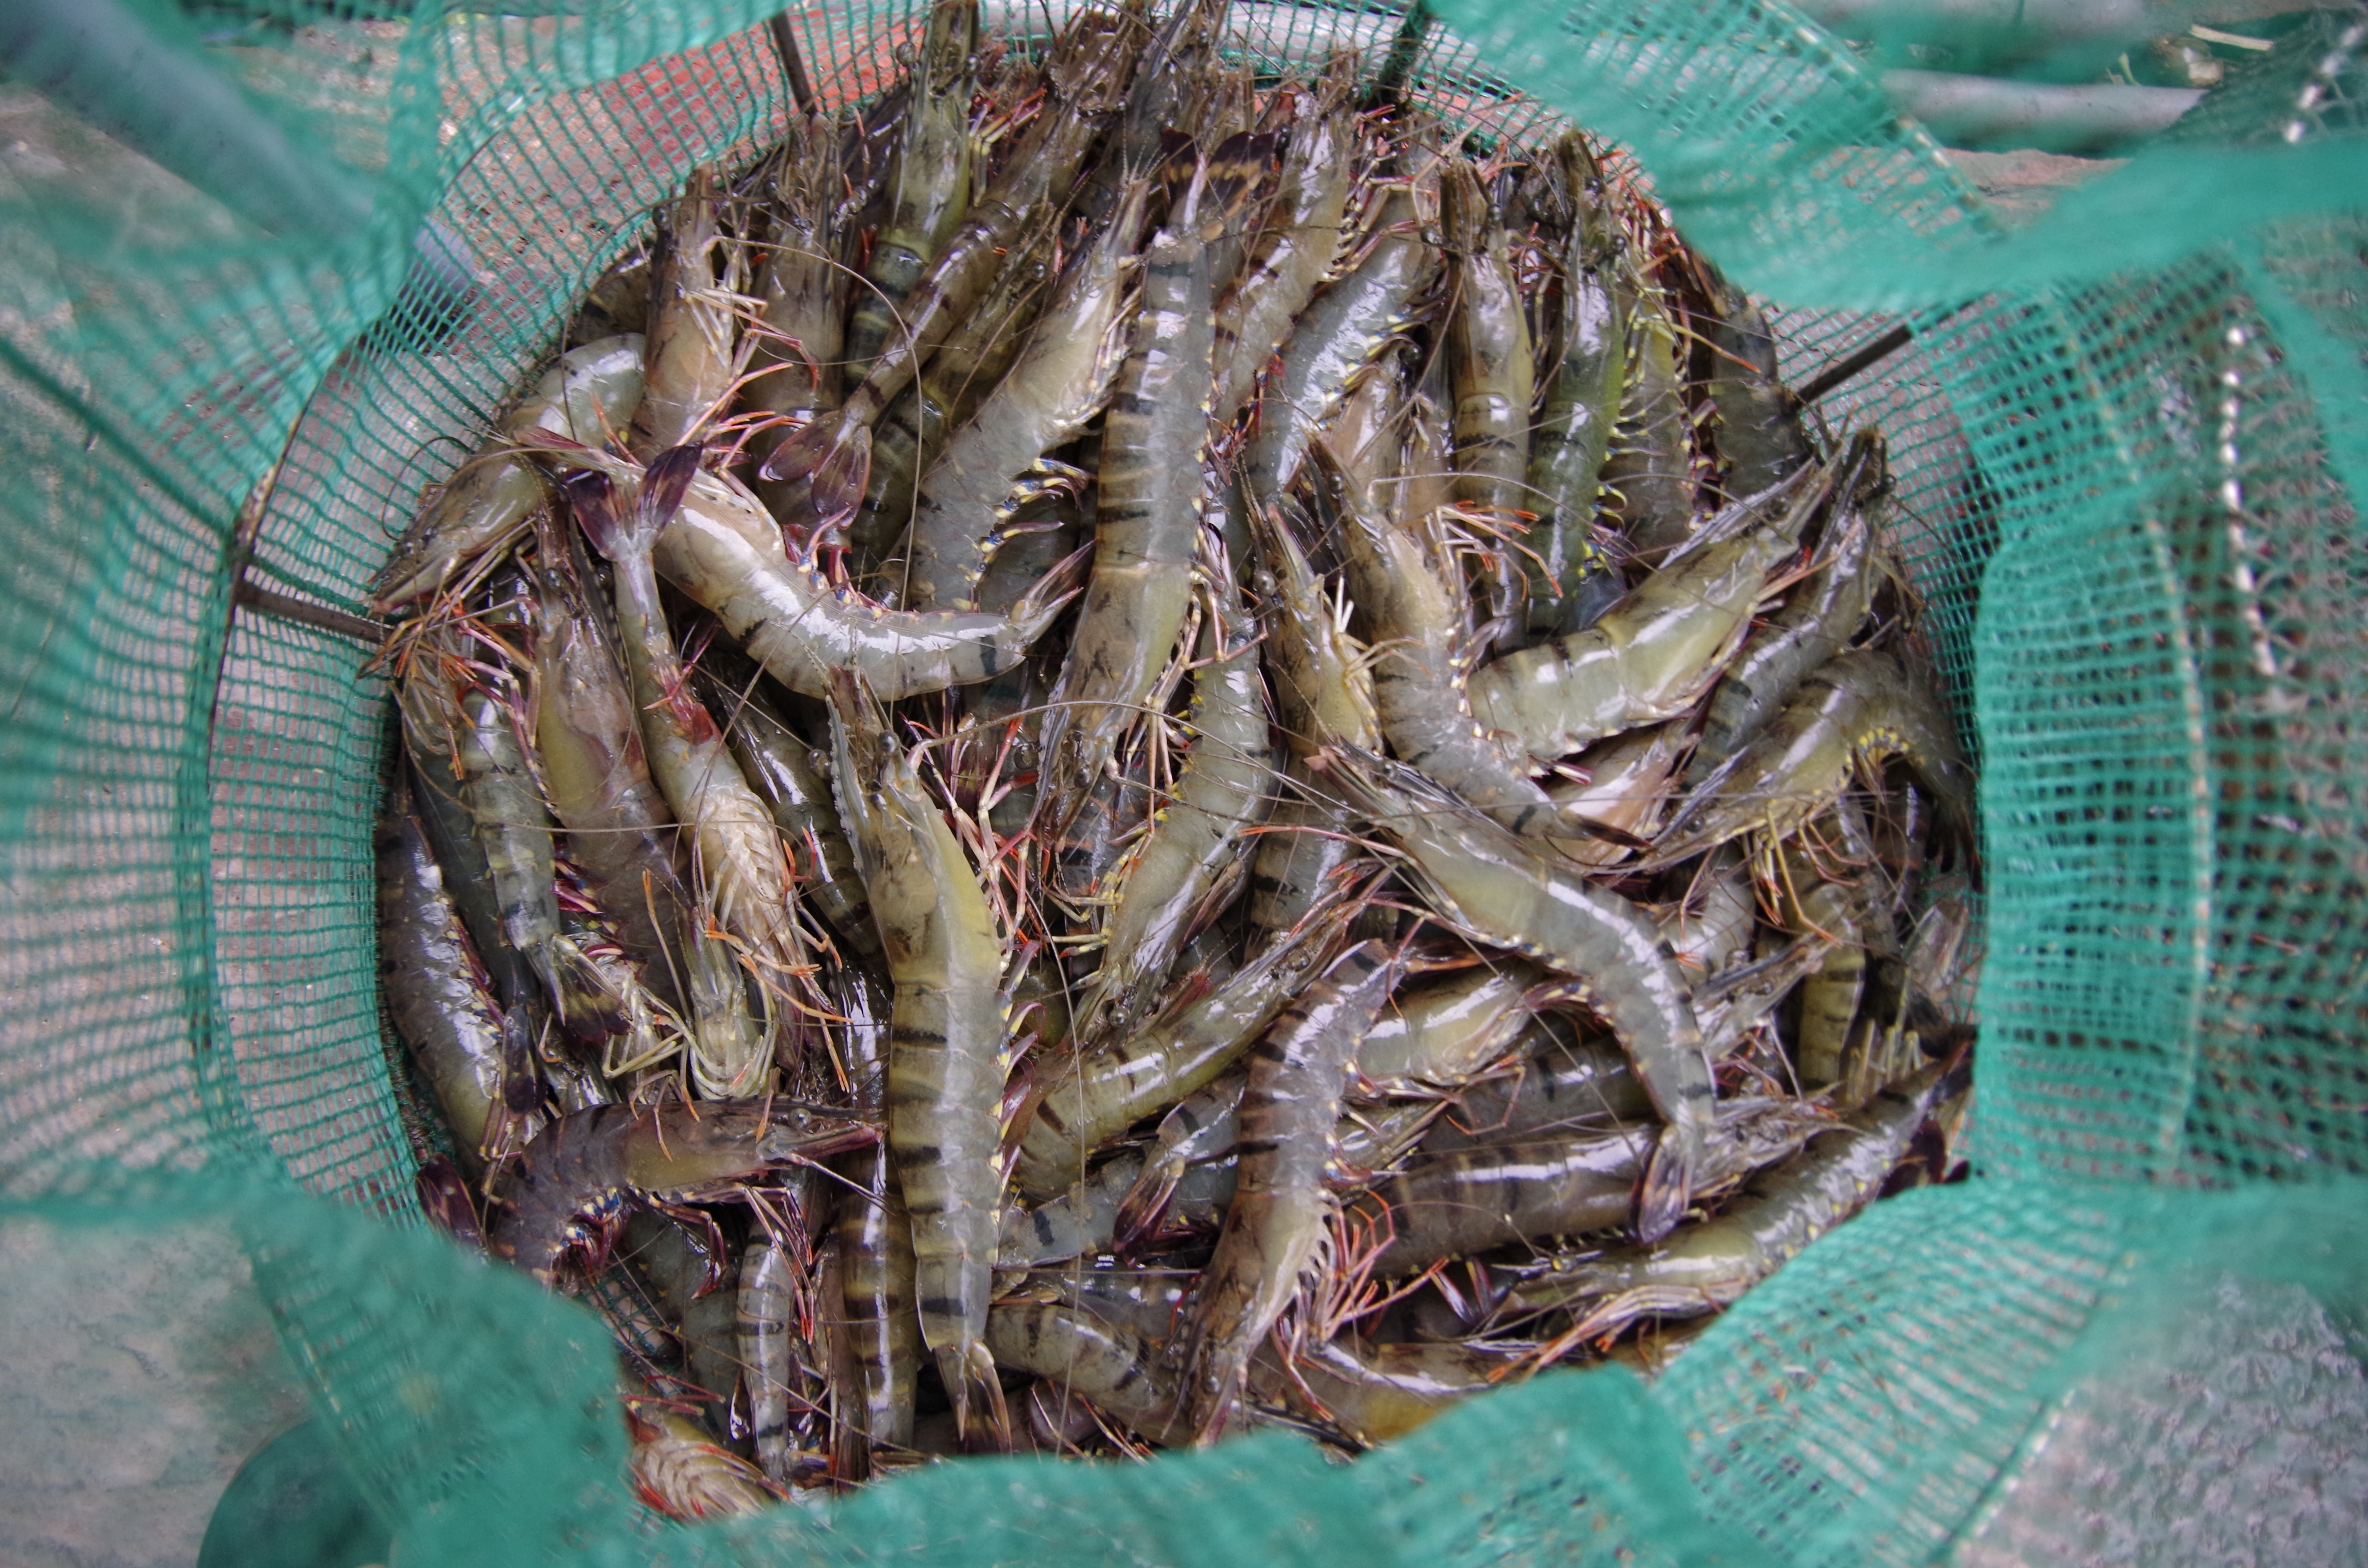
food, biology, peaceful, seafood, fish, fauna, invertebrate, shrimp, worm, catch, organism, the sea, marine biology